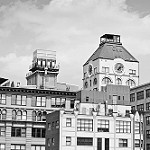
Label: B & W